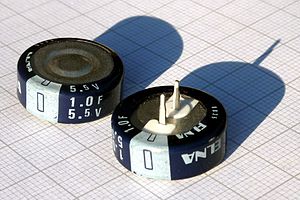
Superkondensator
Eksempel på superkondensator på 1 farad, 5,5V.
En superkondensator, superkapacitor, nano-kondensator, ultrakondensator, EDLC og ultrakapacitor er en elektrokemisk kondensator, der har en usædvanlig stor energitæthed sammenlignet med f.eks. almindelige elektrolytkondensatorer. De er specielt interessante for anvendelse i hybridbiler og som supplerende energilager for elektriske biler og sporvogne.